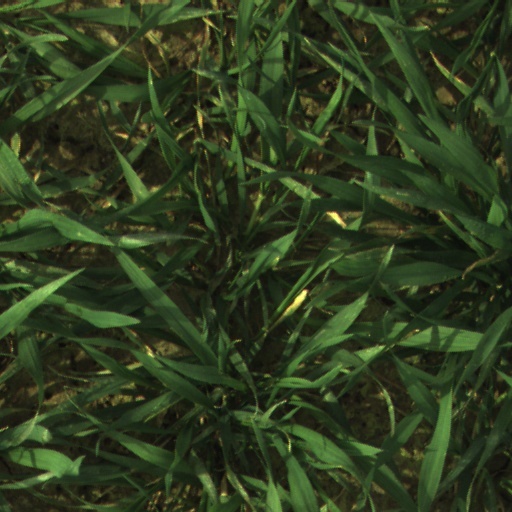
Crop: wheat